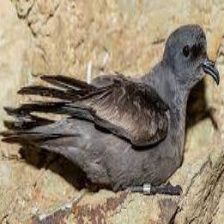
Species: ASHY STORM PETREL
Scientific name: OCEANODROMA HOMOCHROA